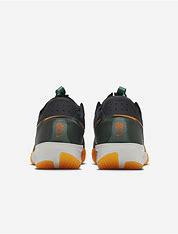
Brand: Nike
Model: G T Cut 3